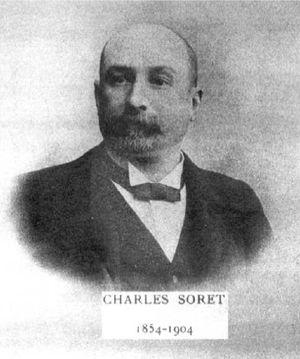
Charles Soret, né le 23 septembre 1854 à Genève et mort le 4 avril 1904, est un physicien et chimiste suisse. Il est surtout connu pour son travail sur la thermodiffusion.